Abhishekam (film)

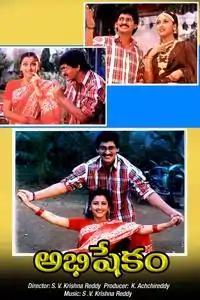
Release poster

Abhishekam is 1998 Telugu-language drama film written and directed by S. V. Krishna Reddy starring himself along with Rachana and Radhika. This film is based on the mother sentiment. S. V. Krishna Reddy played dual role as a rich man who fights with cancer and also a middle class employee who struggles to make ends meet. The film was released to negative reviews and became a box office failure.